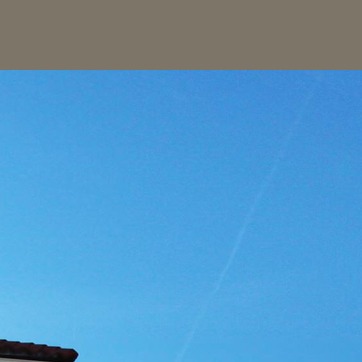
Material: sky